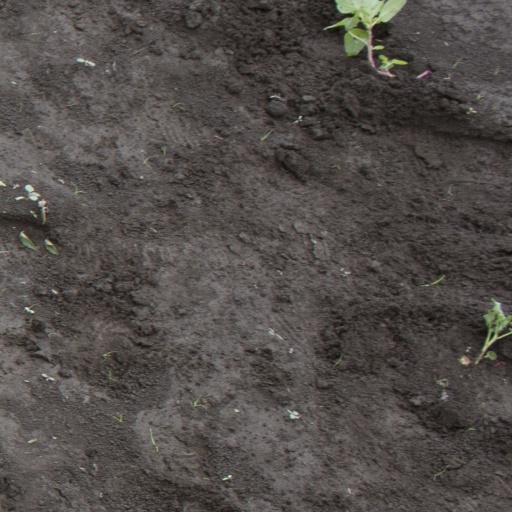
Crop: soybean